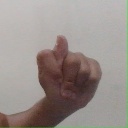
अक्षर: ट